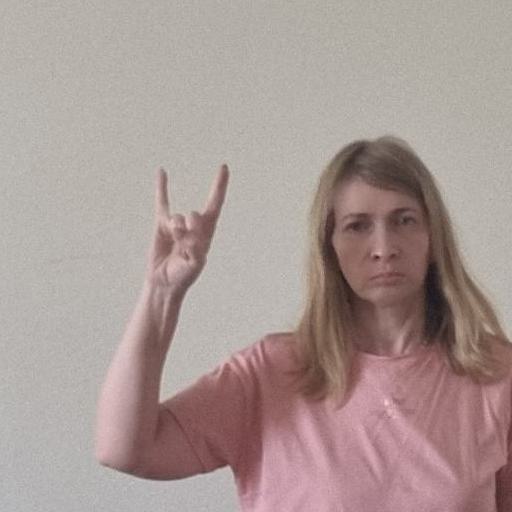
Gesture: rock